PinePhone

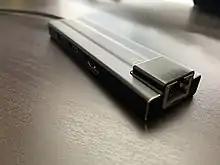
PinePhone docking bar

Initially, the PinePhone was only available in one hardware configuration. The enhanced "Convergence Package" was introduced with the postmarketOS community edition announcement, featuring increased RAM, additional eMMC storage, and a USB-C dock known as a "docking bar". The docking bar is capable of delivering power to the phone via USB-C power-in (3 A 5 V), outputting digital video via HDMI, and has 10/100 Mbit/s Ethernet connectivity and two USB 2.0 ports (for example, external storage, mouse and keyboard).